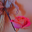
Label: rose